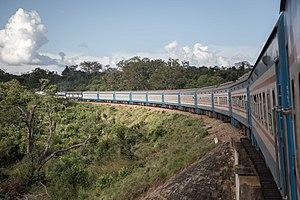
Le chemin de fer Tanzanie-Zambie, TAZARA railroad en anglais a été construit dans les années 1970 par la Tanzania-Zambia Railway Authority afin de désenclaver la Zambie un pays sans accès à la mer et de créer une alternative au chemin de fer passant par la Rhodésie du Sud et l'Afrique du Sud, deux pays alors soumis à un régime d'apartheid et de ce fait boycottés par la plupart des pays indépendants d'Afrique.